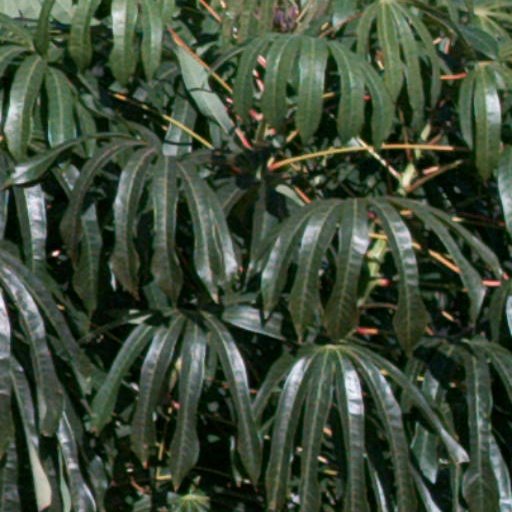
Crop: cassava